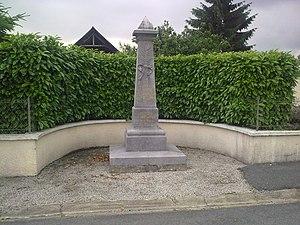
Limendous
Limendous est une commune française située dans le département des Pyrénées-Atlantiques, en région Nouvelle-Aquitaine.